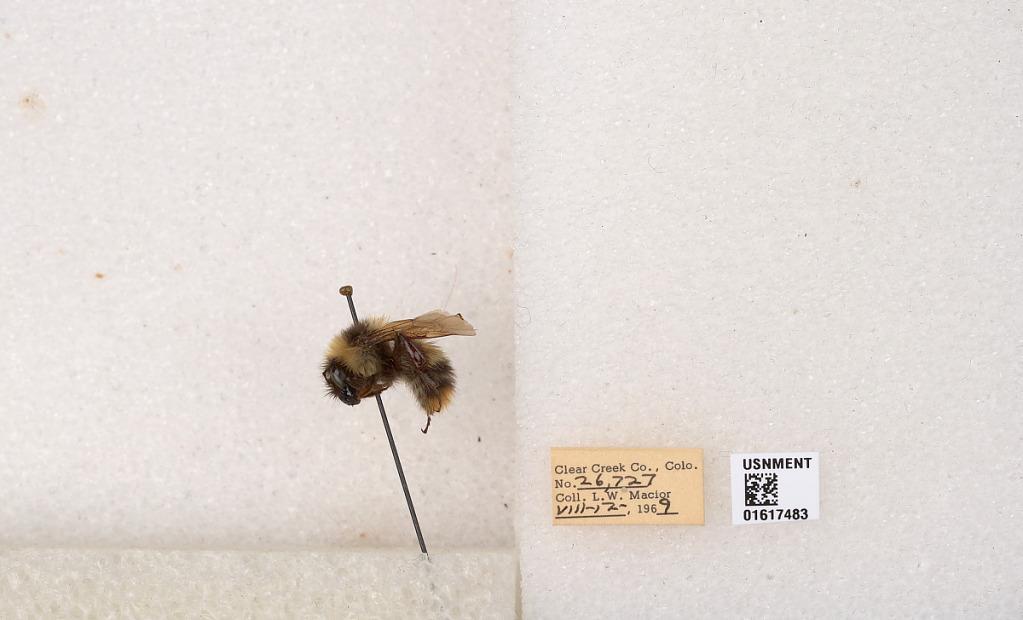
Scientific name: Bombus kirbyellus
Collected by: L. Macior
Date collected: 1969-8-12
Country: United States
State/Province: Colorado
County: Clear Creek
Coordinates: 39.6891, -105.644